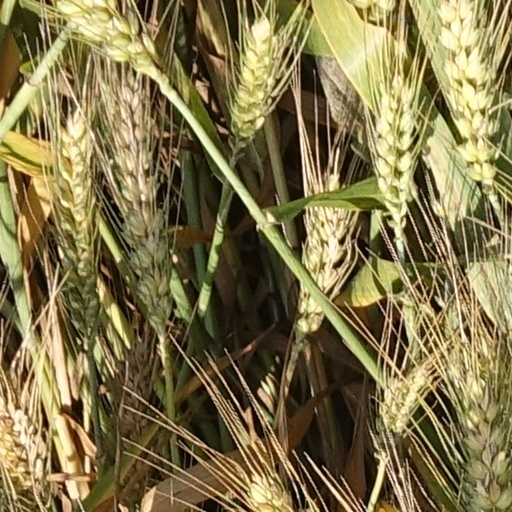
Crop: wheat